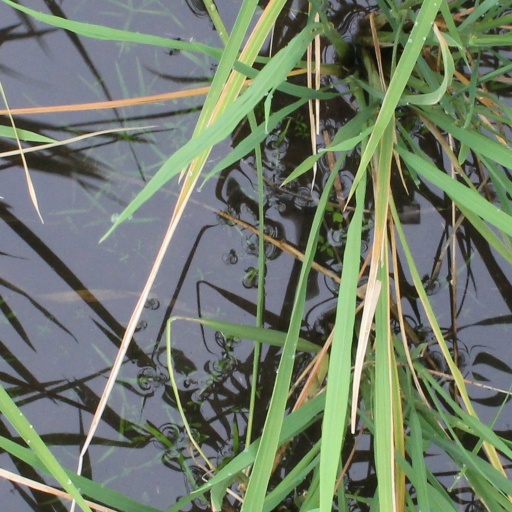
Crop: rice